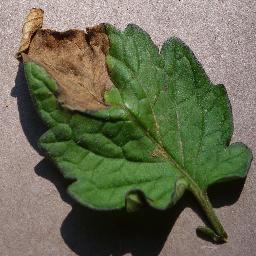
Label: Tomato___Late_blight